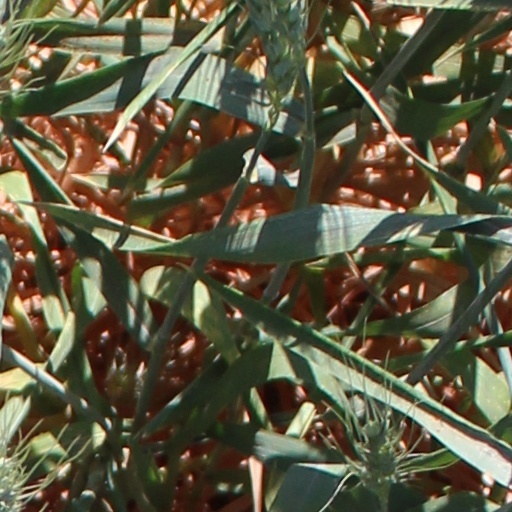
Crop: wheat